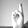
ASL letter: R